Diana Rabe von Pappenheim

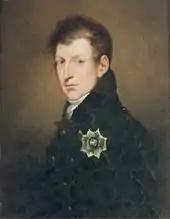
Diana's second husband Ernst Christian August von Gersdorff in 1829

After her husband's death in 1815, Diana took her daughter Jenny back to Weimar, where her sister Isabelle had married the General, Count August Karl von und zu Egloffstein. Since the Grand Duchess Maria Pavlovna, whom she had previously served as lady-in-waiting, welcomed her back with open arms, her position in Weimar society was secured. In the autumn of 1815, she met the widowed diplomat and later Minister of State Ernst Christian August von Gersdorff (1781–1852), who had been a part of the Sachsen-Weimar-Eisenach delegation to the Congress of Vienna and had just returned to Weimar. The two married on 20 January 1816; the marriage lasted 28 years and seems to have been happy. Ernst took Diana's daughter Jenny as well as her two sons Gottfried and Alfred Rabe von Pappenheim as comrades of his own son Karl from his first marriage to Amalie von Damnitz. In 1821, their daughter Cécile was born. Diana devoted herself entirely to their large family.